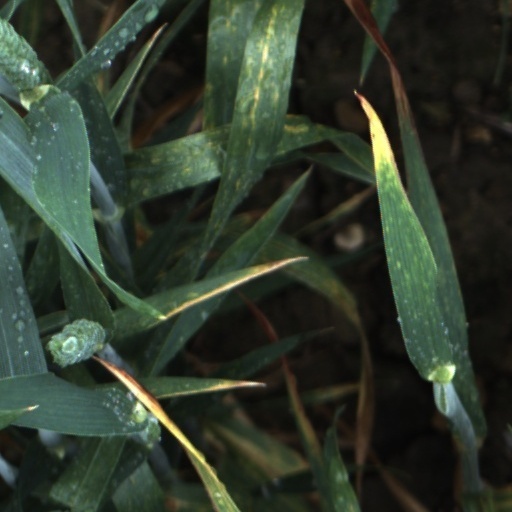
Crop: wheat